Ashington A.F.C.

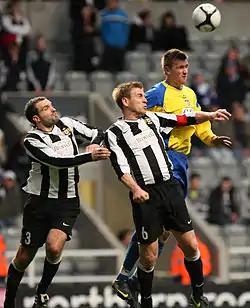
Marc Wamsley (left), Iain Nickalls (centre) and Phil Bell of Whitley Bay (right) contest a ball at the Northumberland Senior Cup 2010 Final at St James' Park.

Alongside several other former North Eastern League clubs, Ashington switched to the Midland League. In 1960 they were founder members of the Northern Counties League, finishing as runners-up in its first season. The North Eastern League was re-established in 1962, but lasted only two seasons. Ashington spent the 1964–65 season in the Wearside League before joining the North Regional League, which was largely composed of Football League reserve teams. They remained in the league for three seasons, before becoming founder members of the Northern Premier League in 1968. In the first season of the league, the club finished third-from-bottom and resigned due to the costs of being in the league. They spent a single season back in the Northern Alliance, before joining the Northern League in 1970. In 1973–74 they reached the semi-finals of the last-ever FA Amateur Cup, losing 3–0 to eventual winners Bishop's Stortford in a replay.